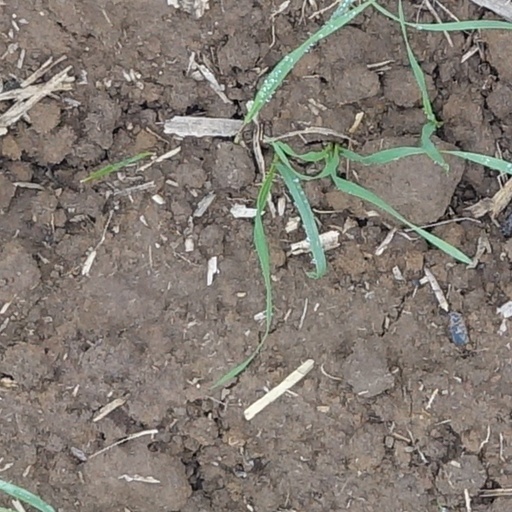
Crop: wheat